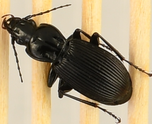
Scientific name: Pterostichus lachrymosus
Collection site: Mountain Lake Biological Station NEON (MLBS), plot MLBS_010